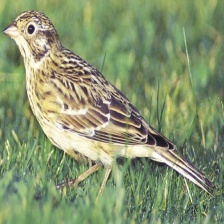
Species: SMITHS LONGSPUR
Scientific name: CALCARIUS PICTUS